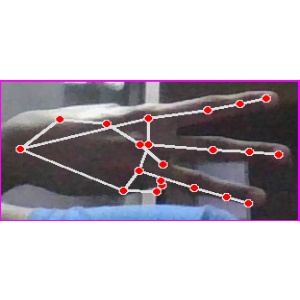
अक्षर: भ